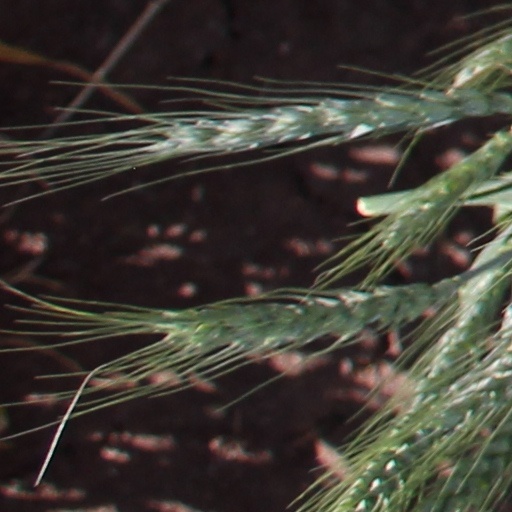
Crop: wheat